Jack Wood (racing driver)

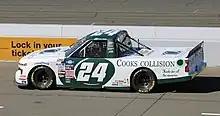
Wood's No. 24 truck at Sonoma Raceway in 2022

On June 10, 2021, GMS announced Wood would pilot the No. 24 truck for the remainder of the 2021 season (although the team would replace him with Doug Coby at Bristol). He remained with the team in the No. 24 for the full Truck Series season in 2022.